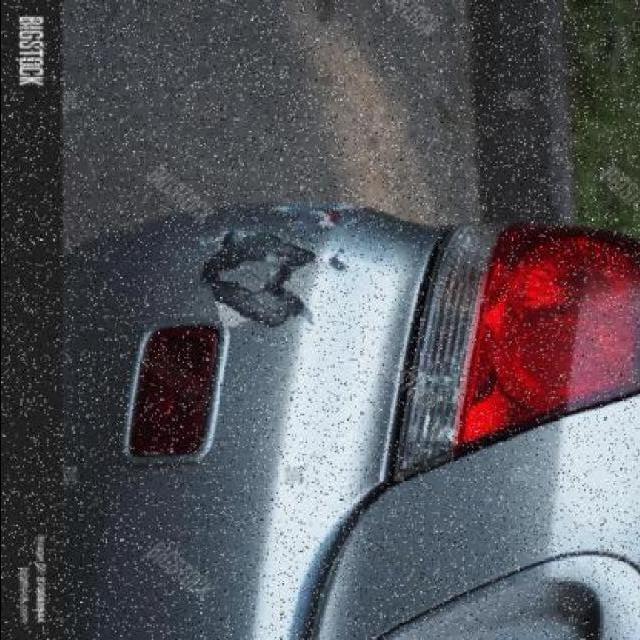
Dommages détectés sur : pare-choc arrière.
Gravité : mineur